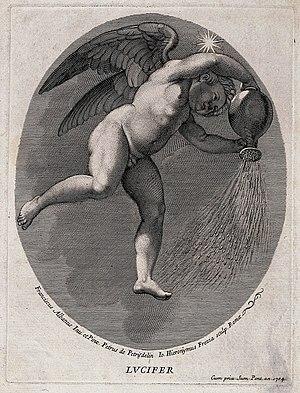
Le nom Lucifer signifie en latin : « Porteur de lumière », de « lux » et « ferre ».
La planète Vénus est le troisième astre en termes de magnitude apparente, après le soleil et la lune. Elle a donc attiré l'attention des premiers astronomes.
Le Diable dans le christianisme est couramment défini comme un ange déchu qui s'est rebellé contre Dieu. Satan a été expulsé du Ciel et a été envoyé sur la Terre. Le diable est souvent identifié comme le serpent dans le Jardin d’Éden, dont les tentations envers Adam et Eve ont engendré deux doctrines chrétiennes correspondantes : le Péché Originel et les remèdes, et la Rédemption de Jésus-Christ. Il est également identifié comme l'accusateur de Job, le tentateur des évangiles, le Léviathan et le dragon dans le Livre de l'Apocalypse.